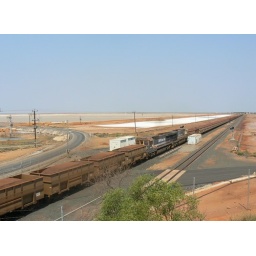
View from the road bridge at South Hedland, passing train carrying iron ore probably from the Mount Whaleback mine near Newman.